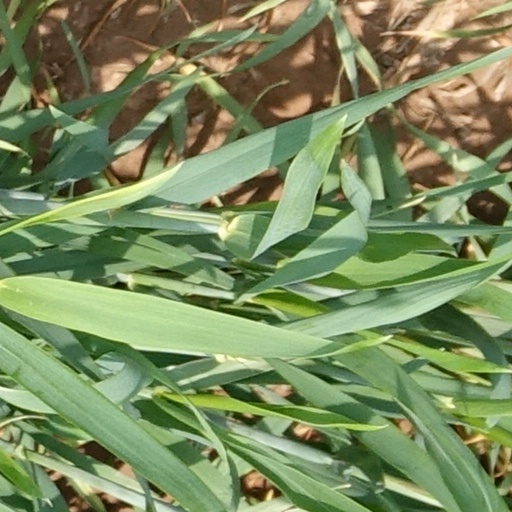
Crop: wheat